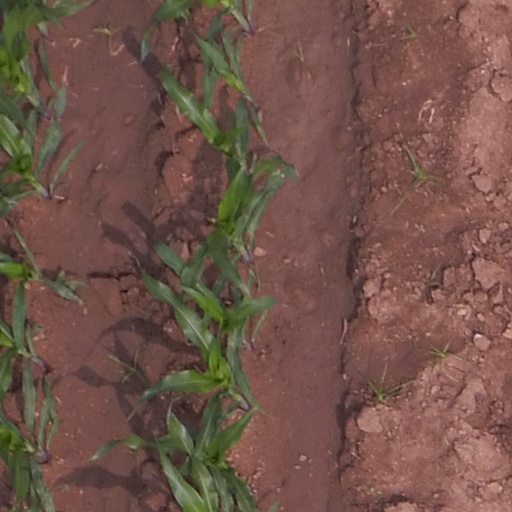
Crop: maize; corn